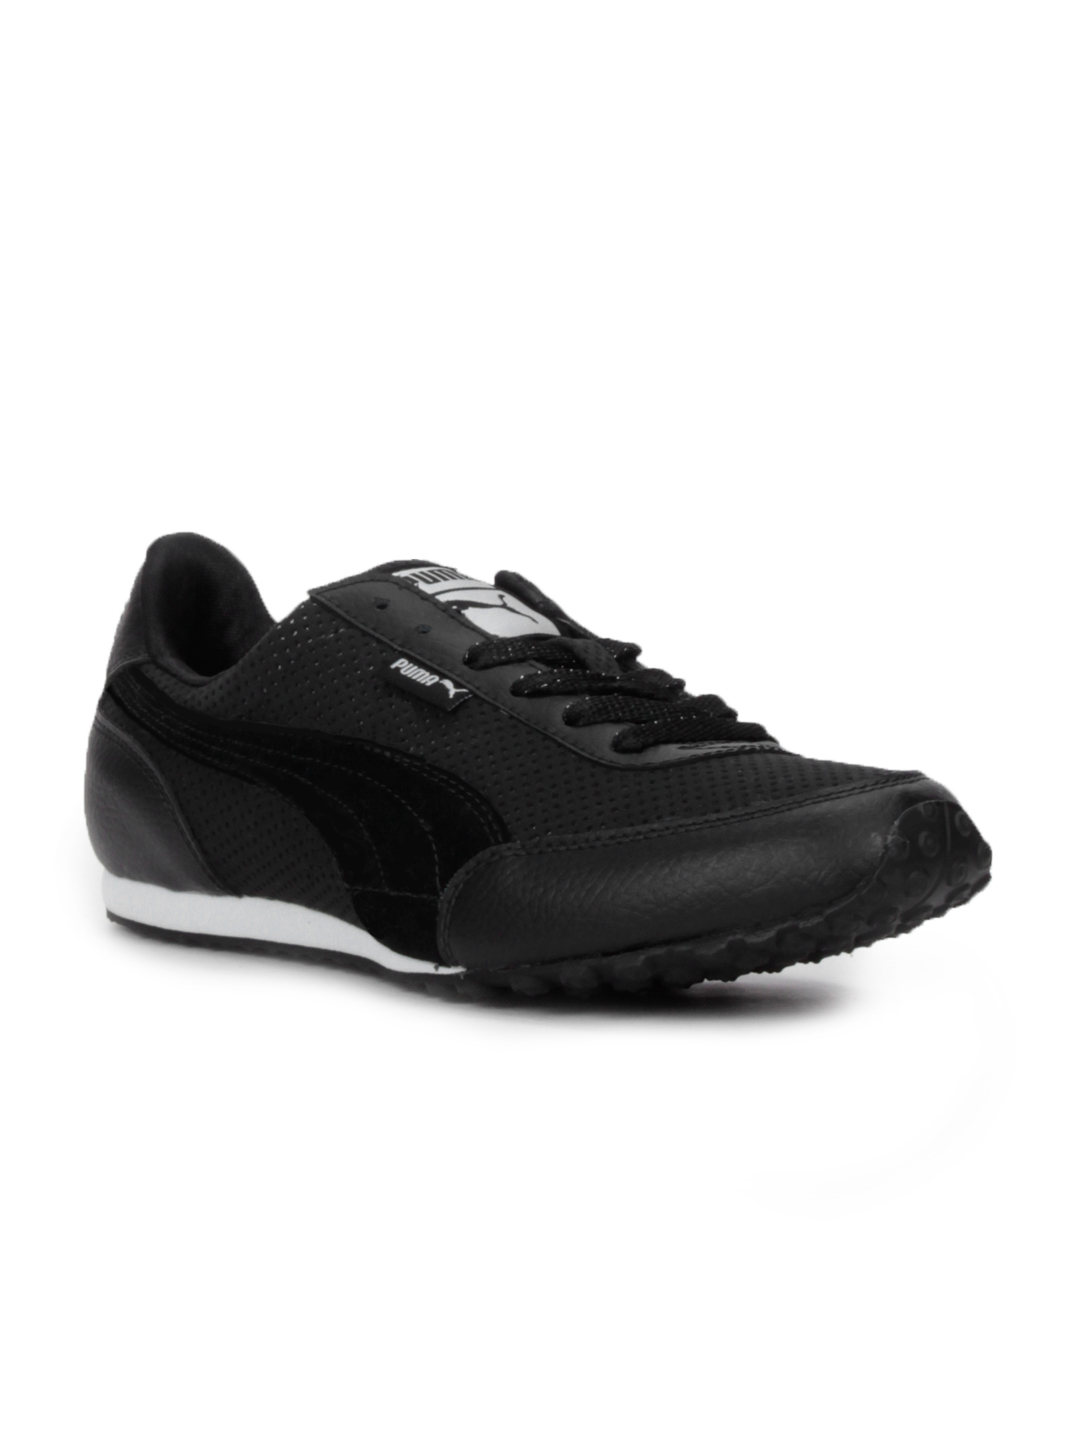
Puma Women Maya Shimmer Black Sports Shoes
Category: Footwear / Shoes / Casual Shoes
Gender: Women
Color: Black
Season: Summer 2012
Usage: Sports